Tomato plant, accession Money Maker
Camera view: bottom (45 deg); turntable rotation: 120 degrees
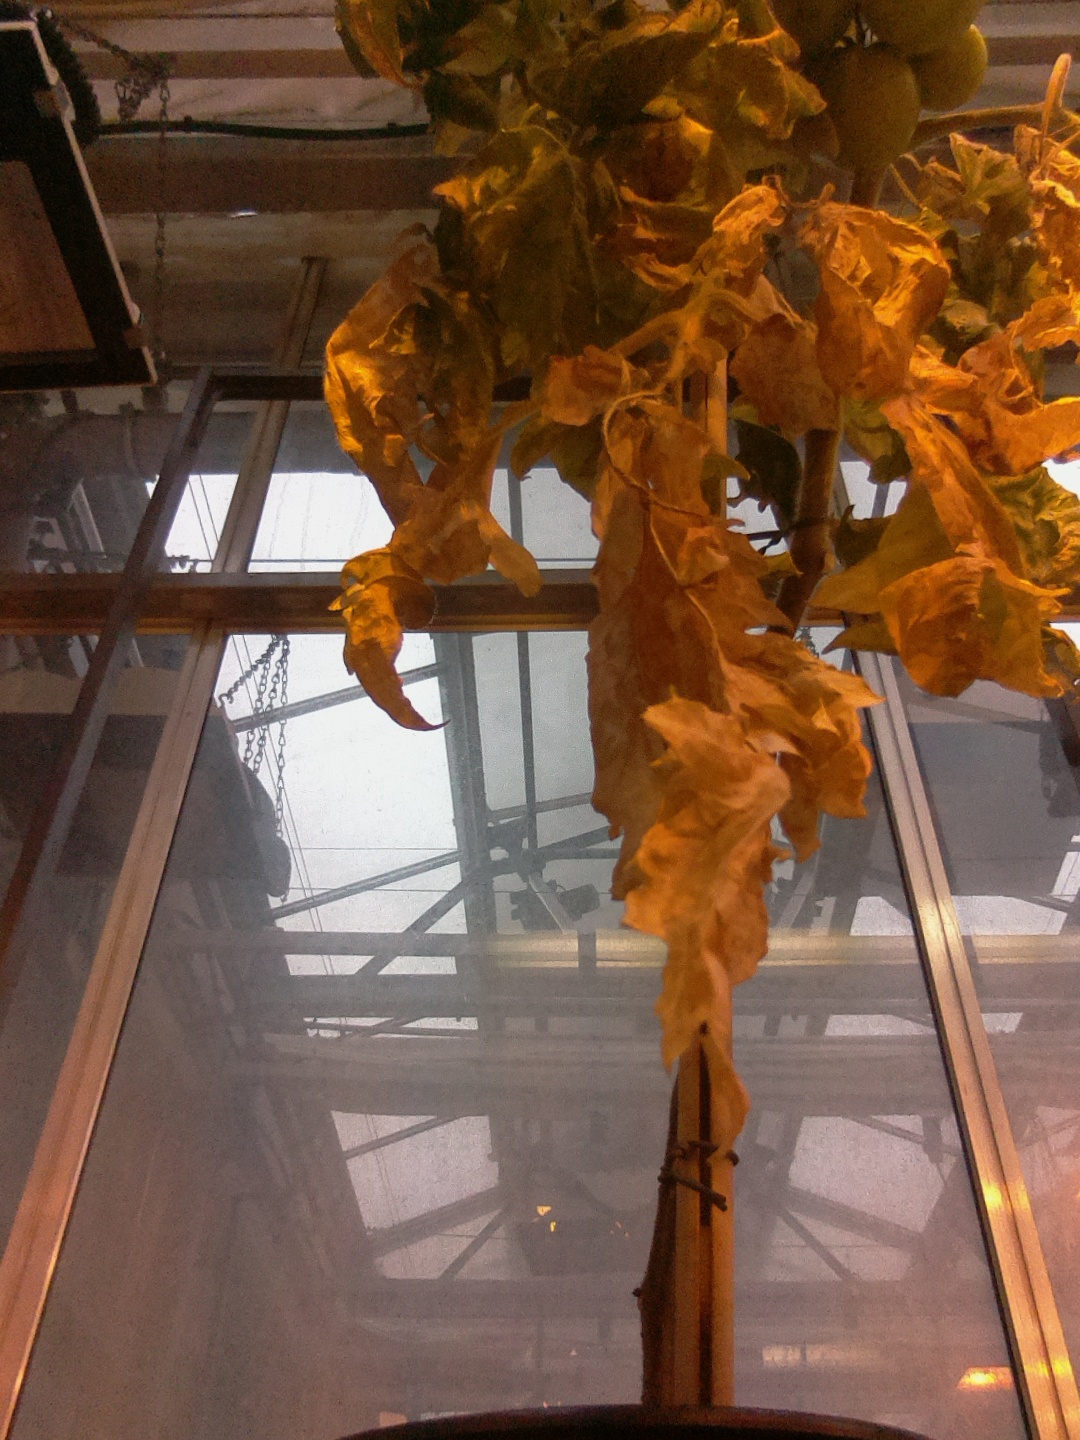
BBCH growth stage 82: 20%-30% of fruits show typical fully ripe color